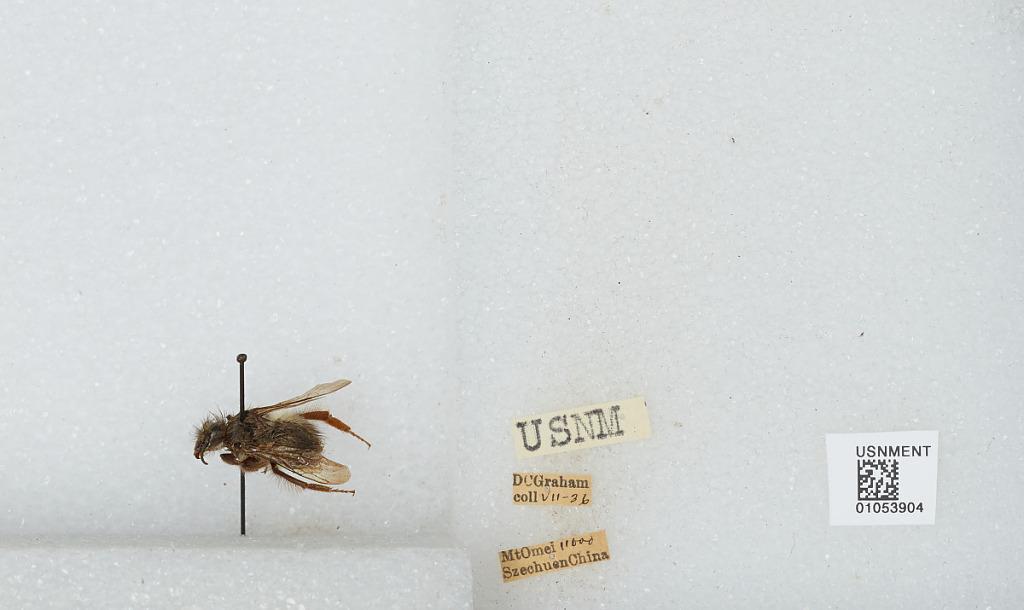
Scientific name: Bombus sp.
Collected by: D. Graham
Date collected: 1936-7-
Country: China
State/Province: Sichuan
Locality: Mount Emei